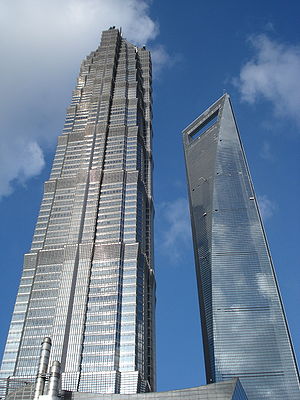
Shanghai World Financial Center
Jin Mao Tower med Shanghai World Financial Center i baggrunden.
Shanghai World Financial Center er en skyskraber i Shanghai, Kina, der blev bygget færdig i august 2008. Den blev oprindeligt påbegyndt i 1997, men arbejdet blev stoppet pga. den finansielle krise i Asien i slutningen af 1990'erne og senere forsinket for at designe ændringer af bygningen. Den 101-etages bygning blev designet af firmaet Kohn Pedersen Fox. Arbejdet med bygningen blev genoptaget den 16. november 2005.